Arkansas Louisiana Gas Company Building

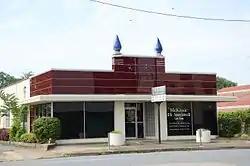

The Arkansas Louisiana Gas Company Building is a historic commercial building at 116 West 6th Avenue in Pine Bluff, Arkansas. It is a single story masonry structure with distinctive Moderne styling. Its most prominent feature is the parapet, which was Art Deco-style blue flame-shaped finials at the ends of the central raised section. Its walls include blocks of colored and clear glass, and tile elements. It was built in 1950, during a building boom that followed the end of World War II, and is the best local example of this type of architecture.